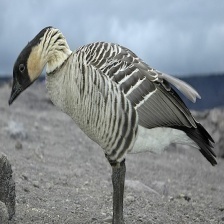
Species: HAWAIIAN GOOSE
Scientific name: BRANTA SANDVICENSIS
ImageNet parent category: goose